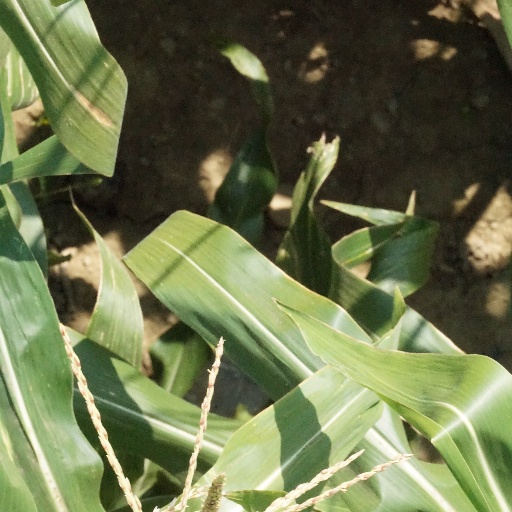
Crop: maize; corn